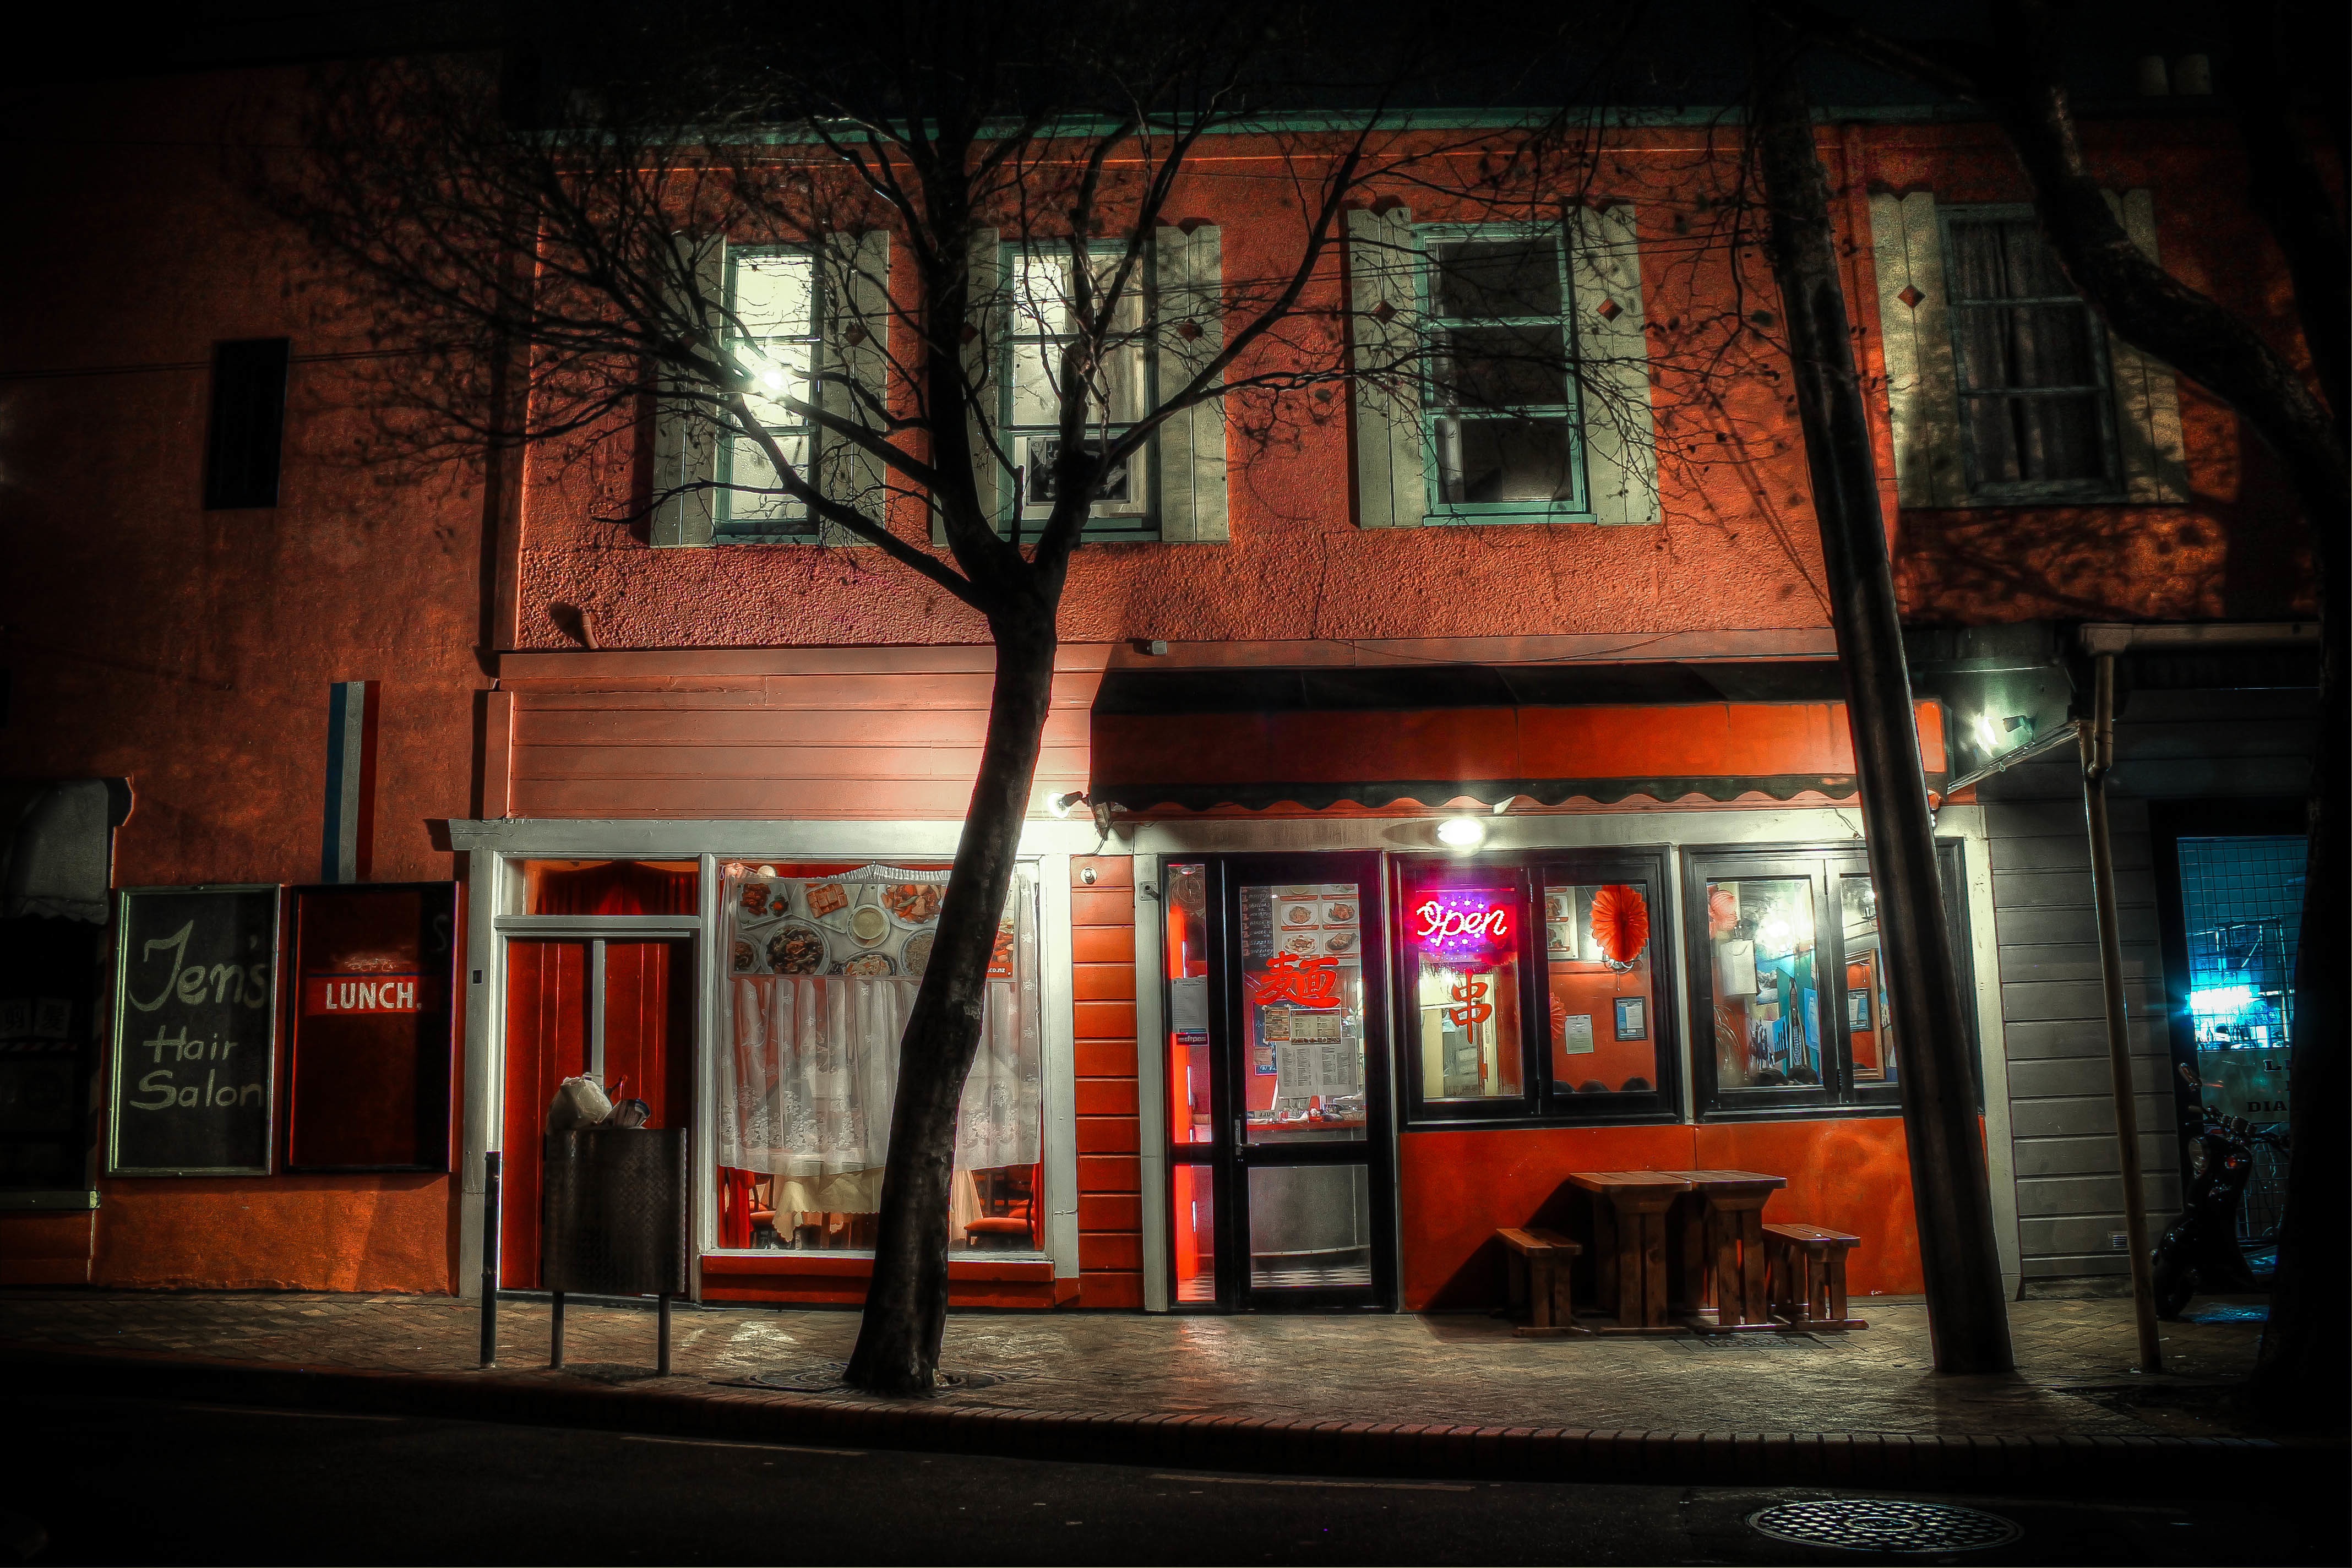
light, road, street, night, window, restaurant, alley, bar, evening, red, color, darkness, urban area